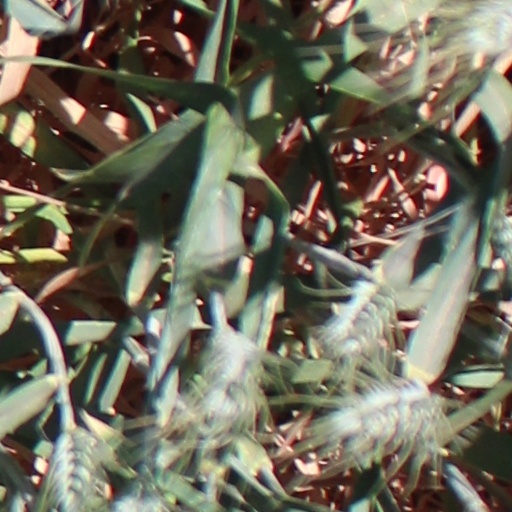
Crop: wheat